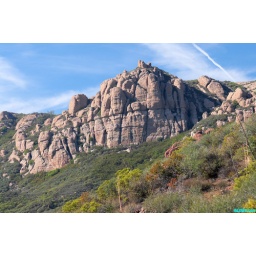
the top of sandstone peak in the boney mountain wilderness.... part of the santa monica mountains national recreation area